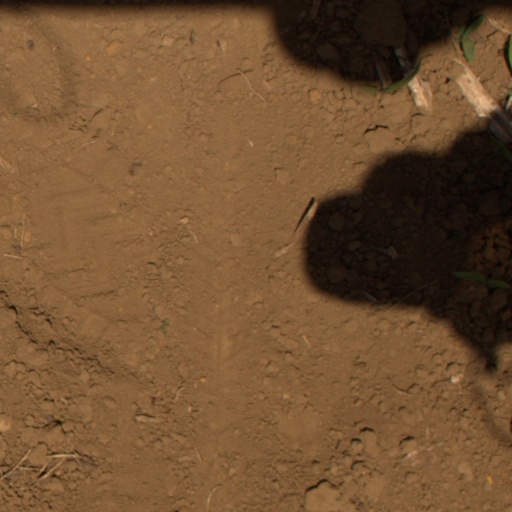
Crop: Jerusalem artichoke